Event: Nepal Earthquake
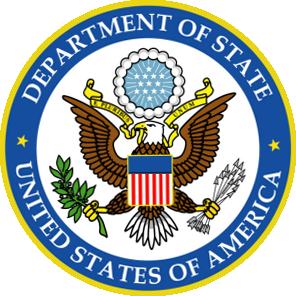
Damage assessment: no_damage